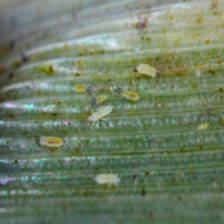
Label: thrips_disease